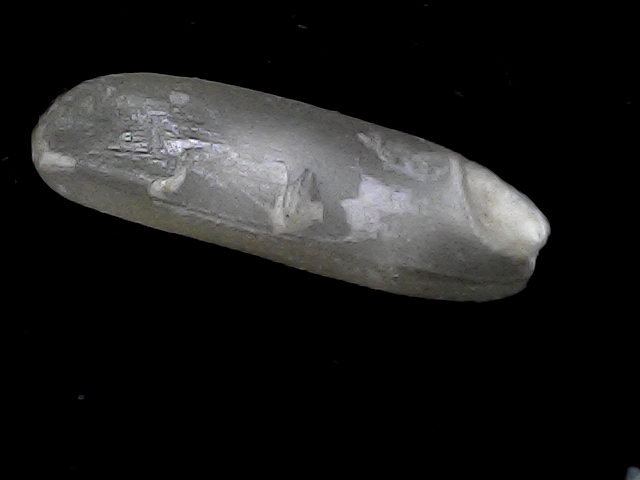
Rice variety: BD75